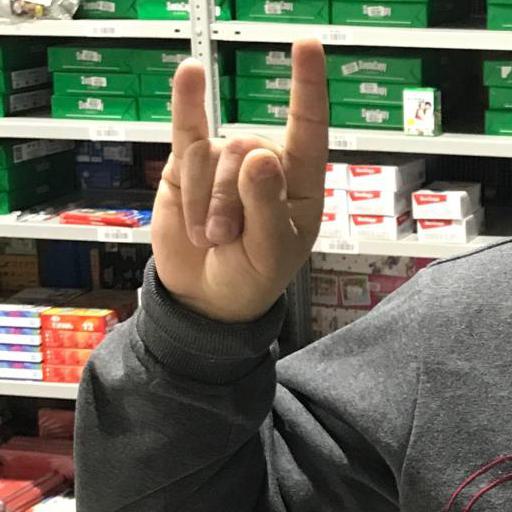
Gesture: rock